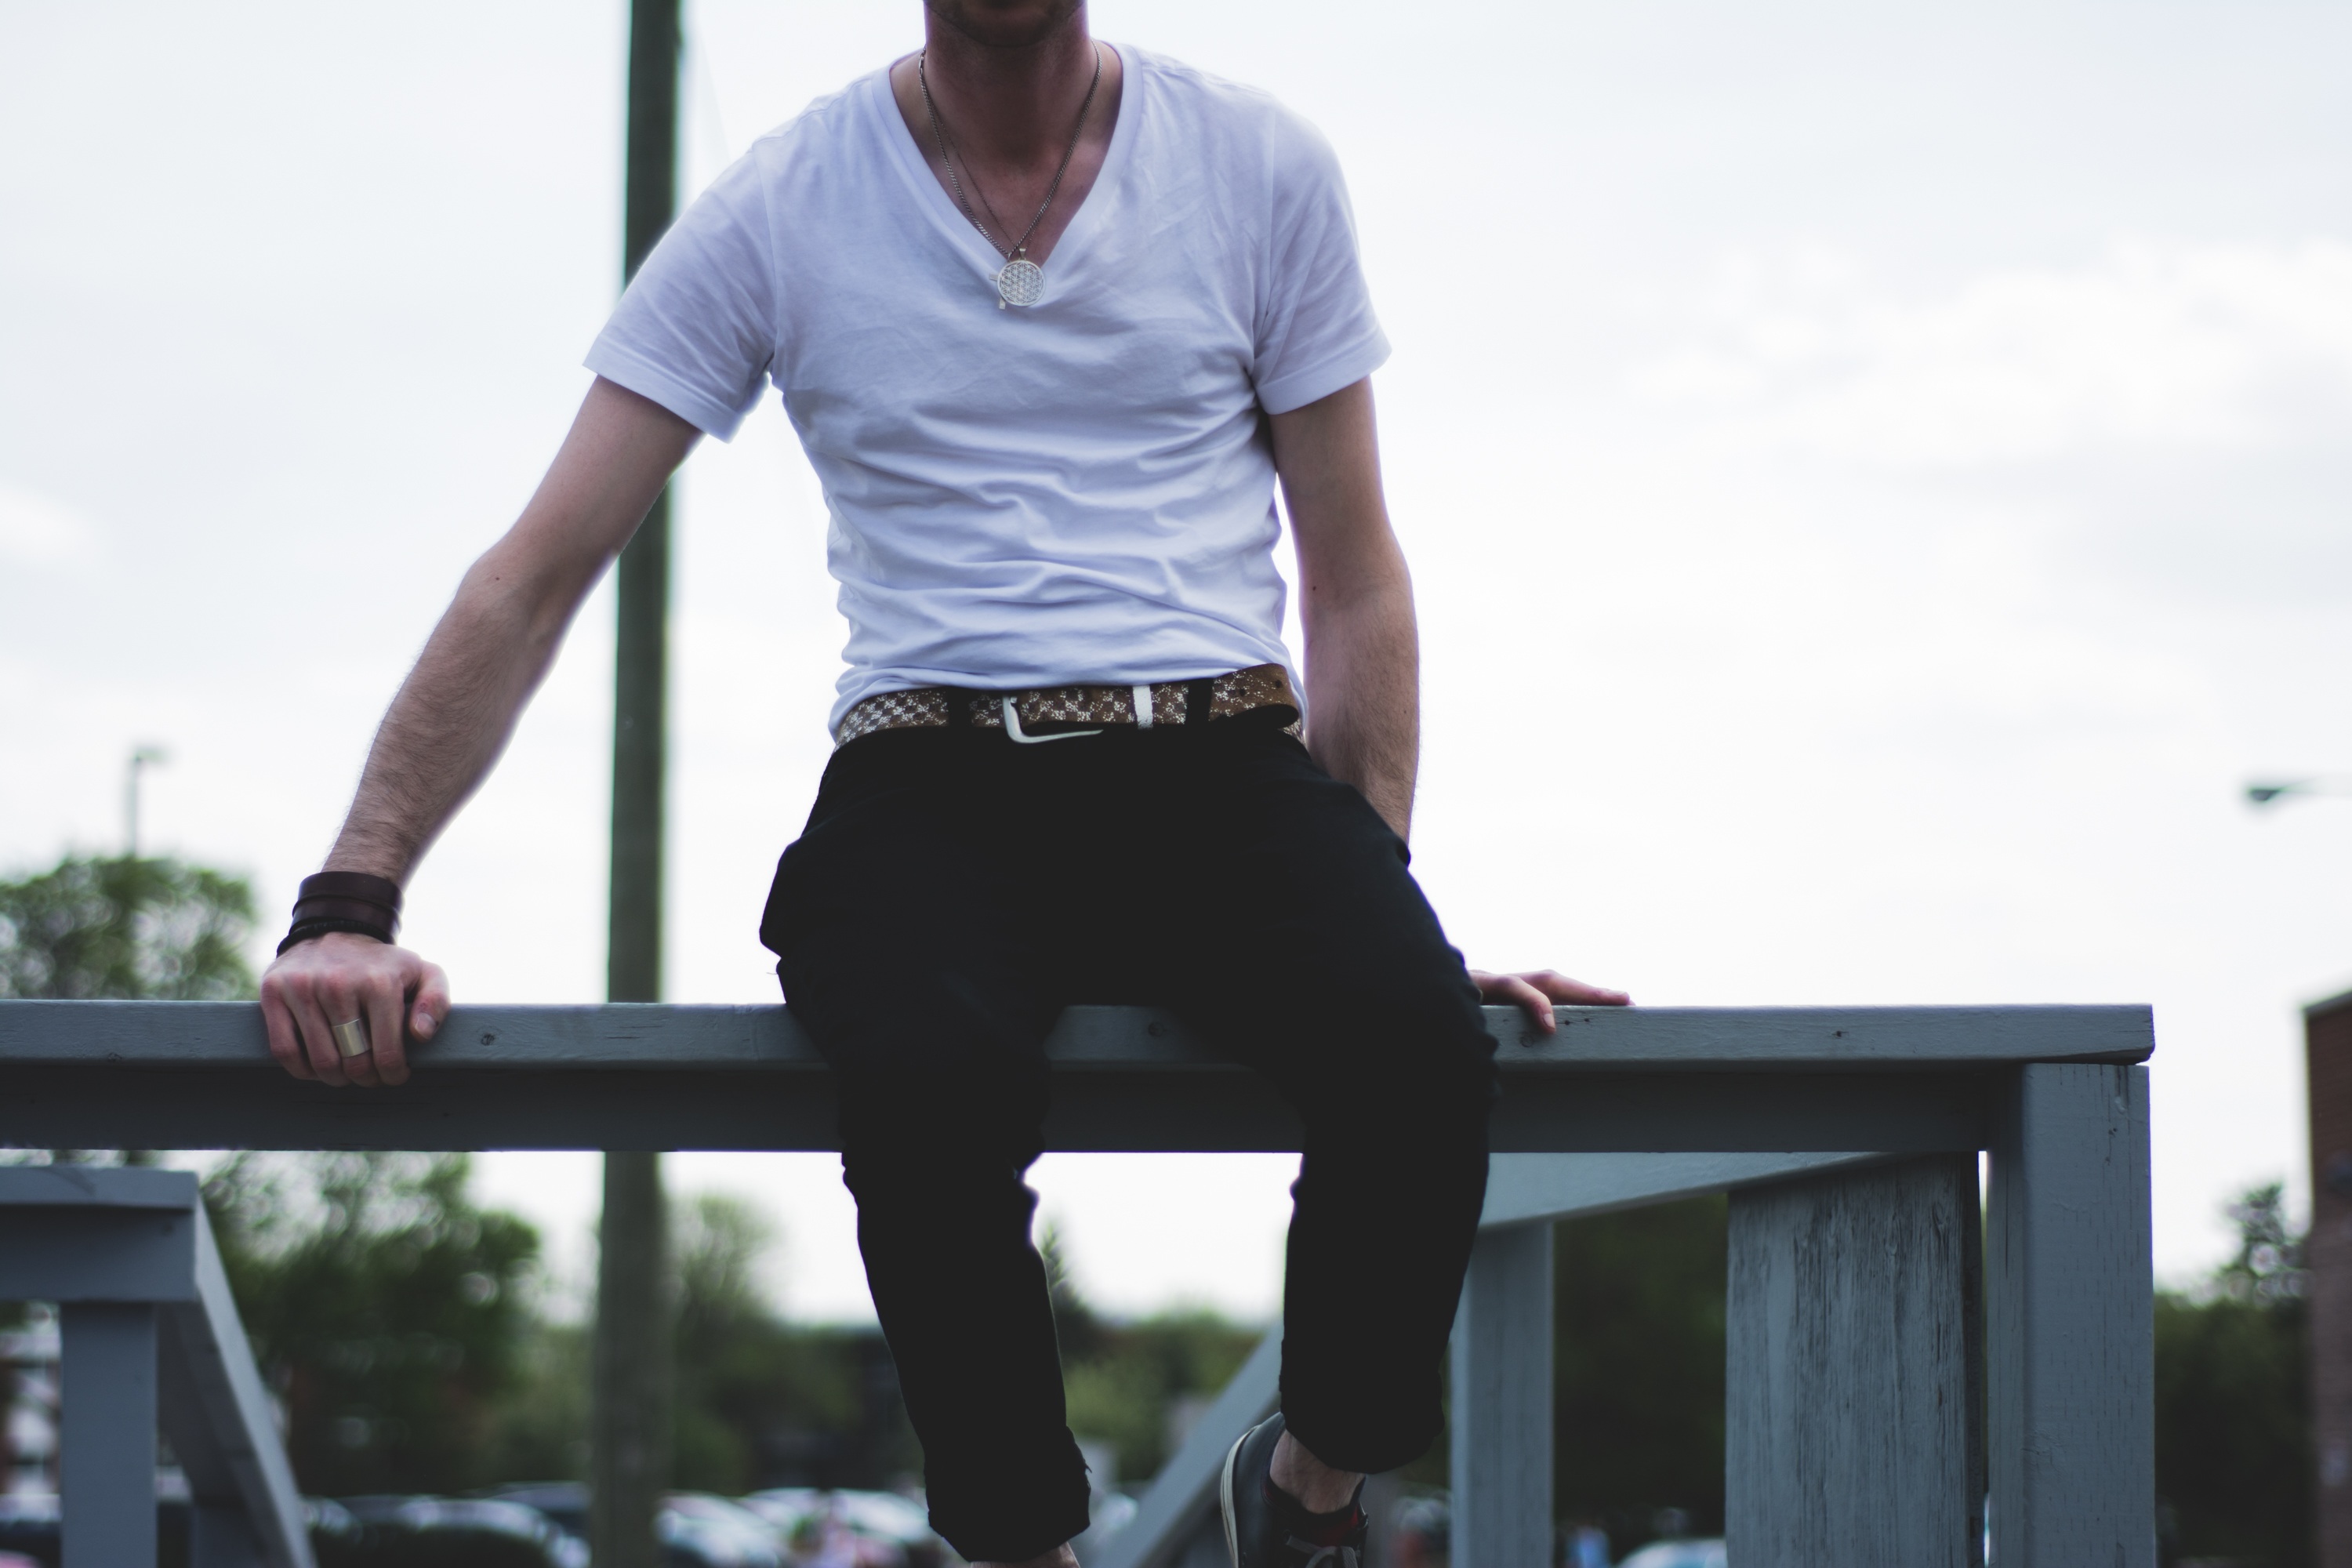
man, person, people, white, guy, sitting, fashion, tshirt, lifestyle, muscle, pants, belt, sports, vneck, physical fitness